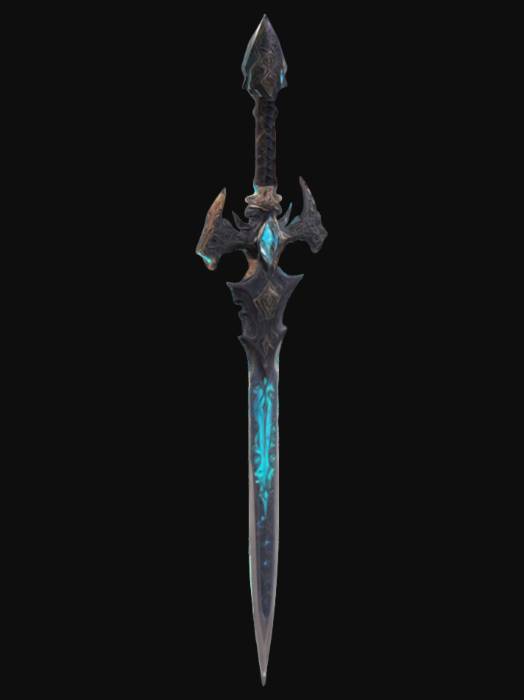
미적 점수 (1~10점): 7